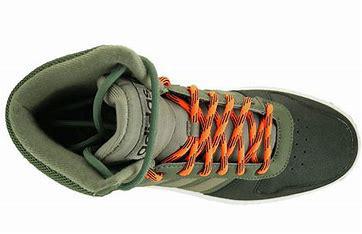
Brand: adidas
Model: NEO Hoops 2 Skate